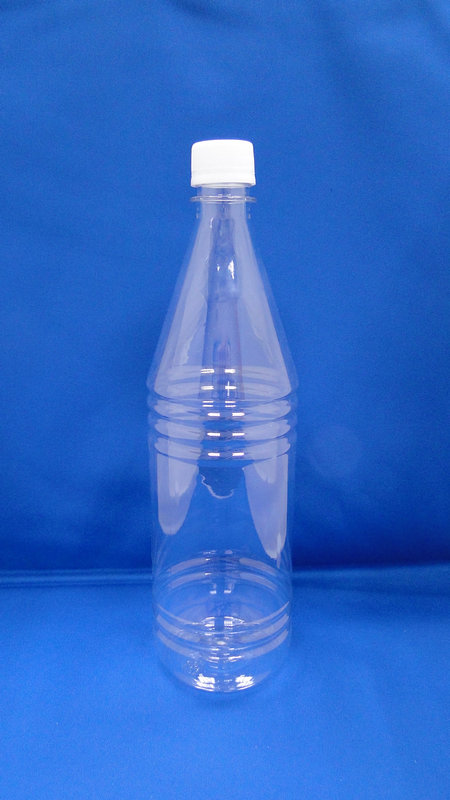
Waste category: plastic